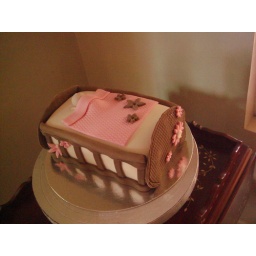
This time in pink and brown